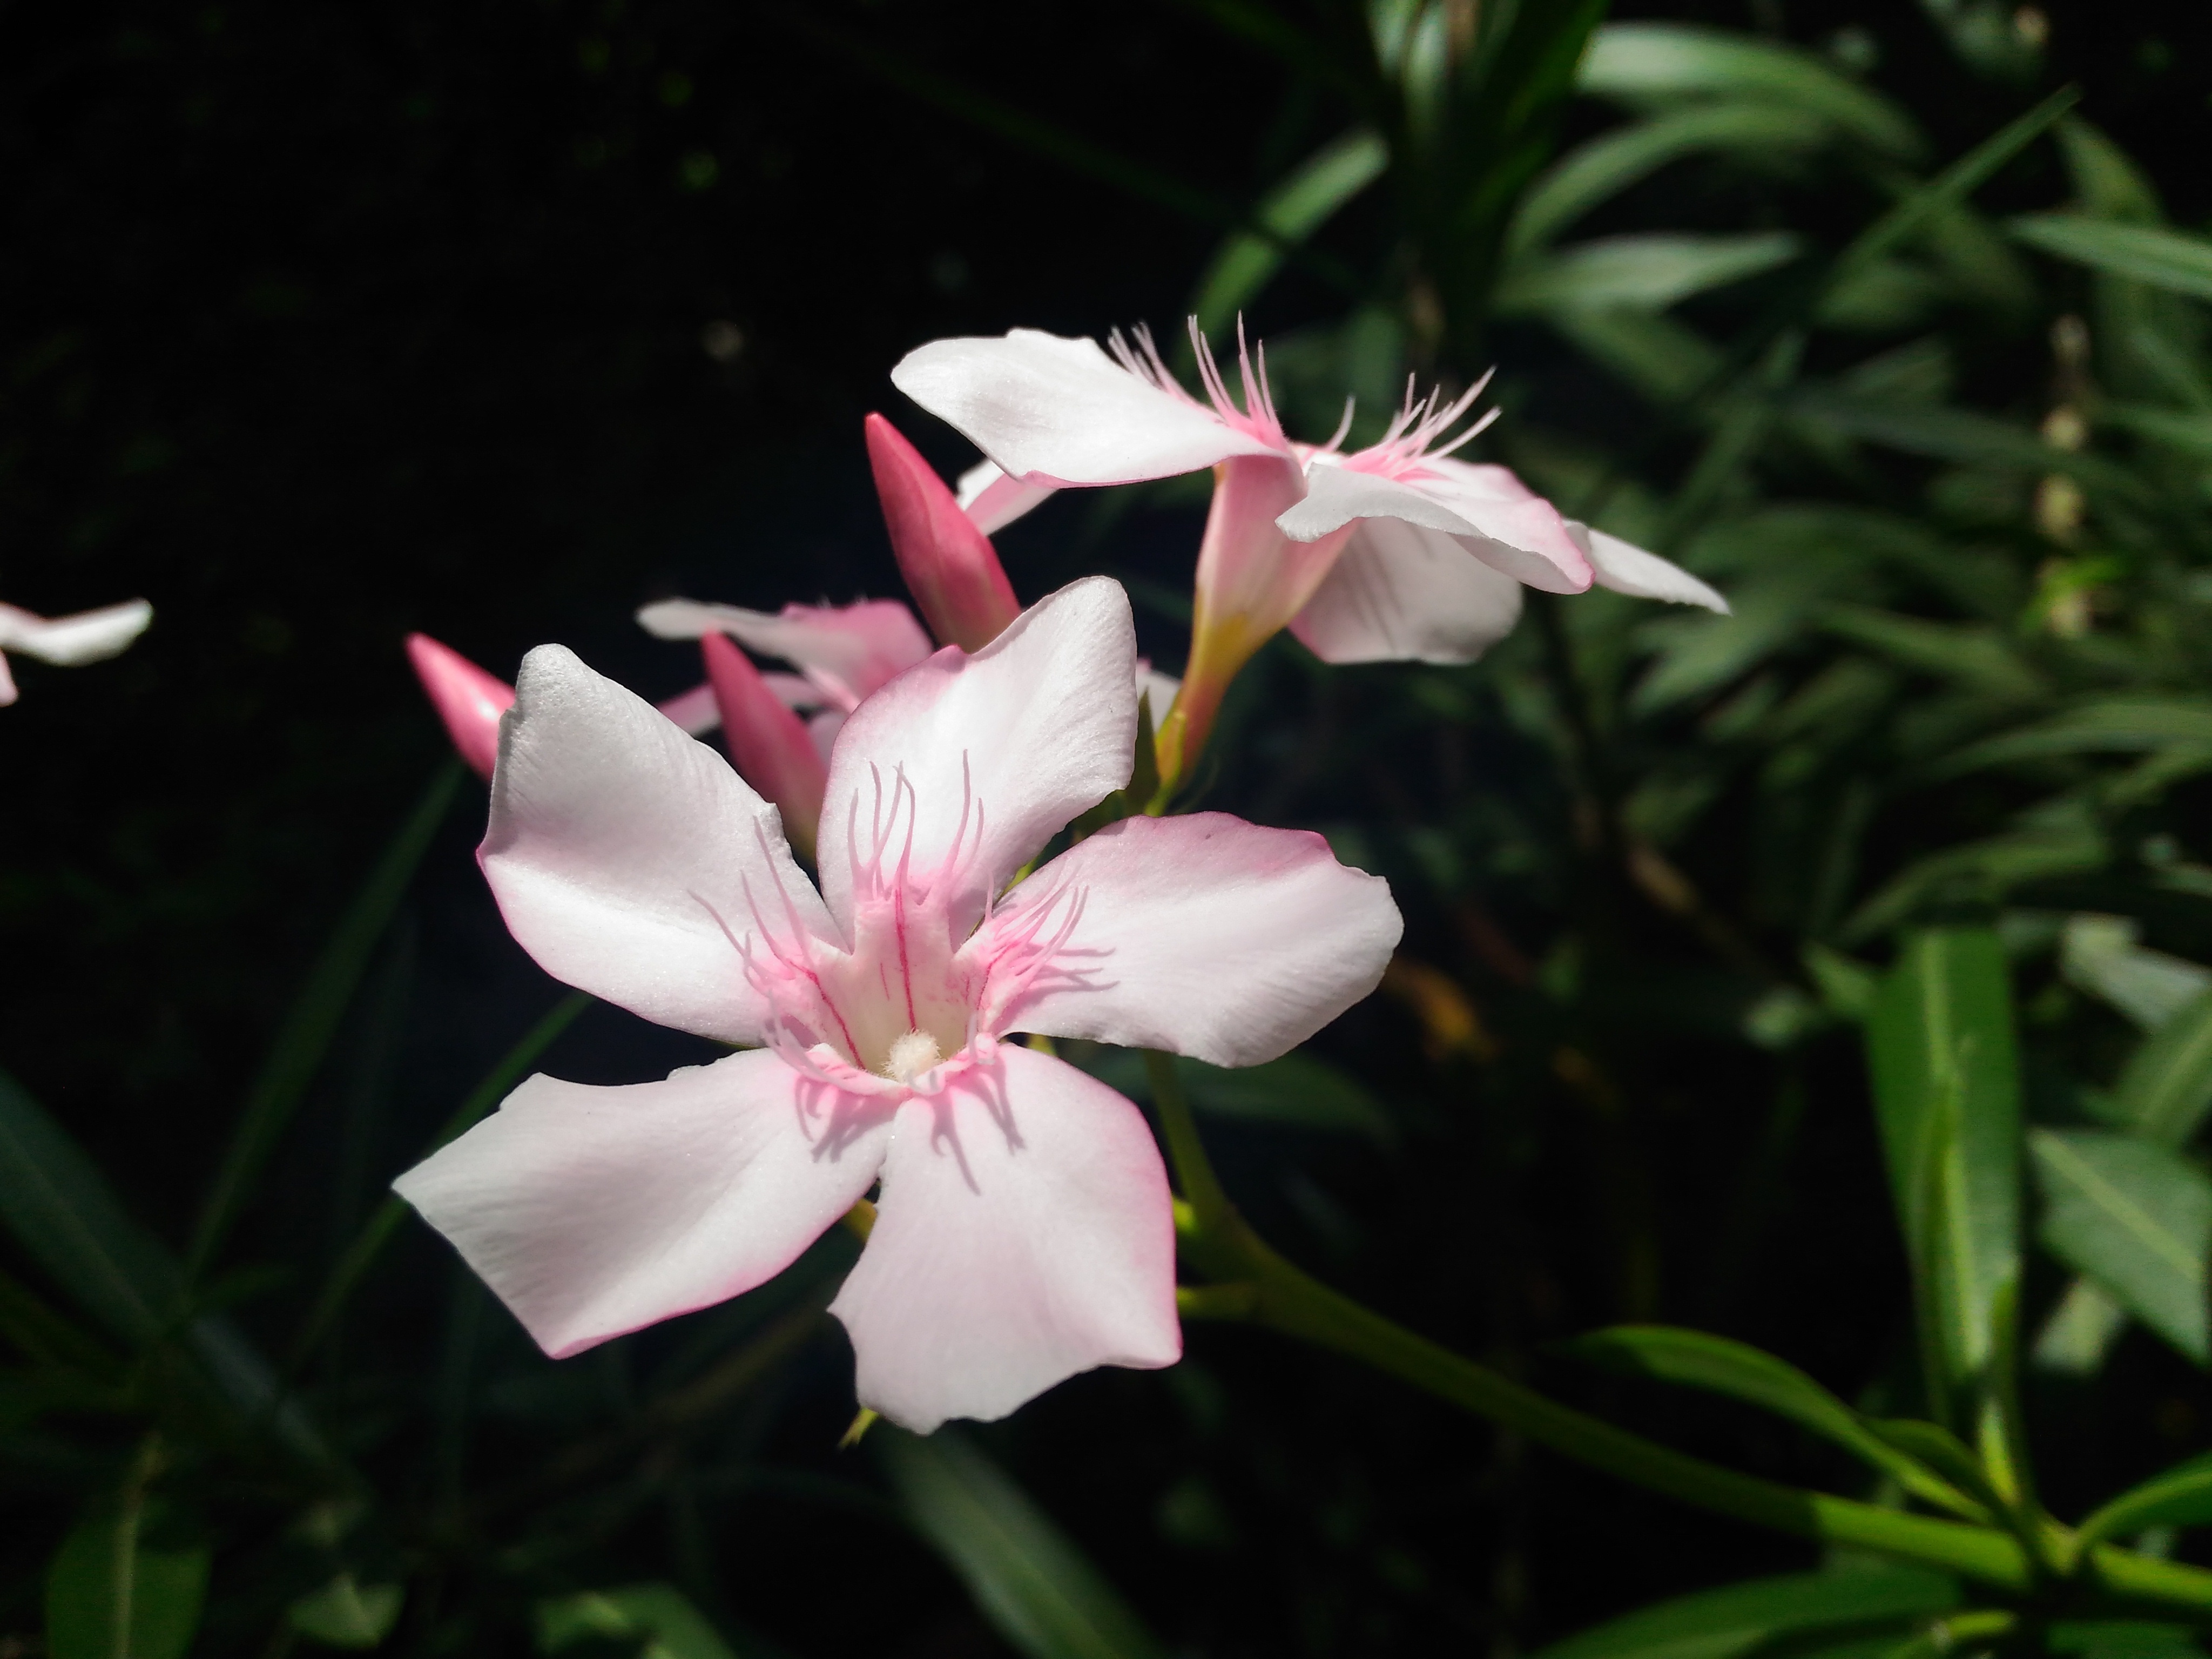
nature, blossom, plant, flower, petal, botany, flora, wildflower, lily, oleander, macro photography, flowering plant, land plant